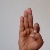
The image shows a hand gesture representing the letter 'F' in Indian Sign Language.